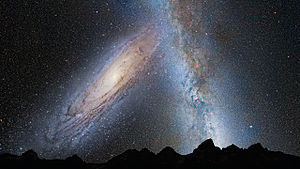
Sammenstødet mellem Andromedagalaksen og Mælkevejen / Sikkerhed
Baseret på data fra Hubble Space Telescope, forudsiges Mælkevejen og Andromedagalaksen at se sådan her ud om 3.750 milliarder år.
Sammenstødet mellem Andromedagalaksen og Mælkevejen er et galaksesammenstød, som er forudsagt til at ske om 4 milliarder år mellem de to største galakser i den lokale galaksegruppe - heriblandt Mælkevejen og Andromedagalaksen, idet de involverede stjerner er tilstrækkeligt langt væk fra hinanden, er det er usandsynligt, at nogen af dem vil kollidere.